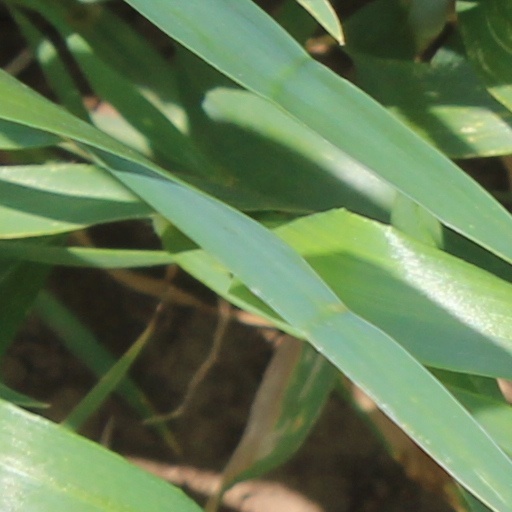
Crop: wheat